Michelle Zauner

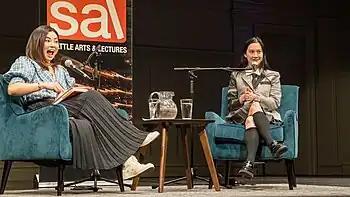
Jane Park interviews Michelle Zauner for Seattle Arts and Lectures in 2023.

In 2023, Zauner said she planned to move to Seoul in December to work on a new album and her second book, which is to document her experience in learning Korean for a year.